List of college sports team names and mascots derived from Indigenous peoples

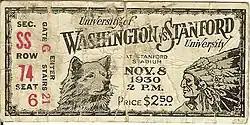
1930 Football ticket stub depicting the former Stanford Indian mascot

In 2005 the National Collegiate Athletic Association (NCAA) distributed a "self evaluation" to 31 colleges for teams to examine the use of potentially offensive imagery with their mascot choice. Subsequently, 19 teams were cited as having potentially "hostile or abusive" names, mascots, or images, that would be banned from displaying them during post-season play, and prohibited from hosting tournaments.